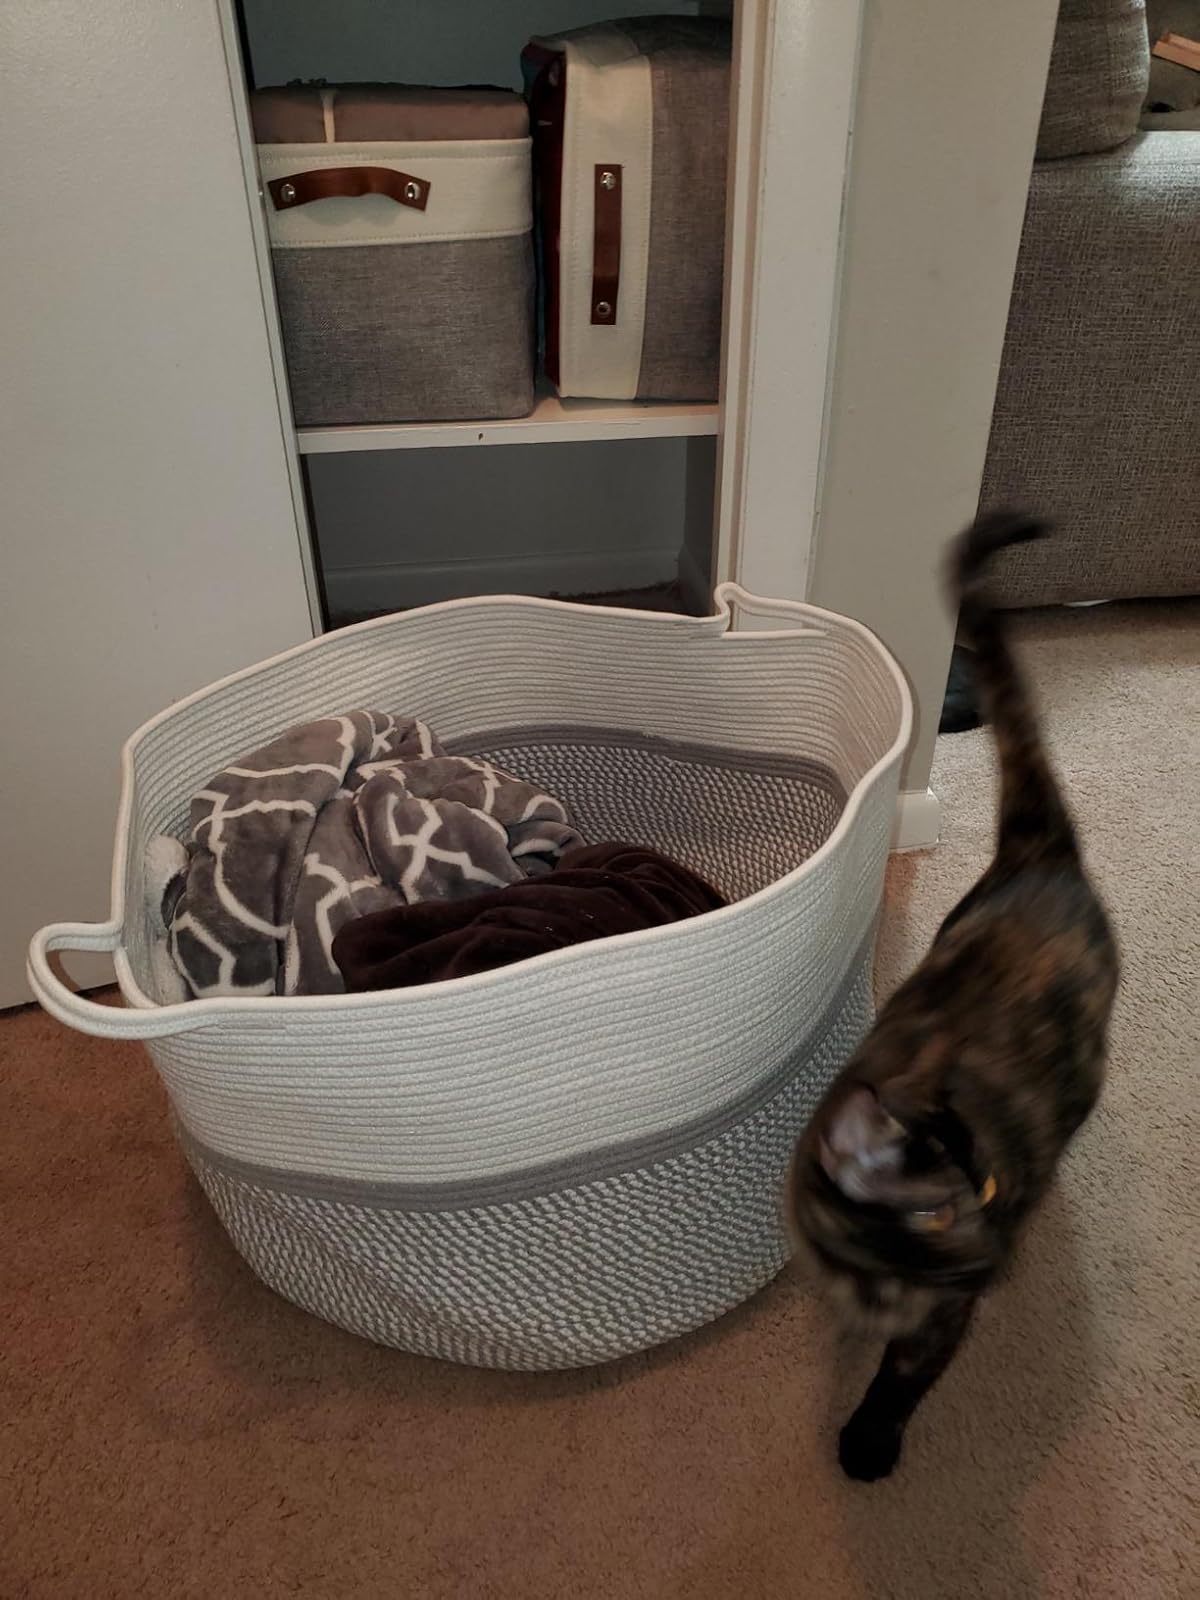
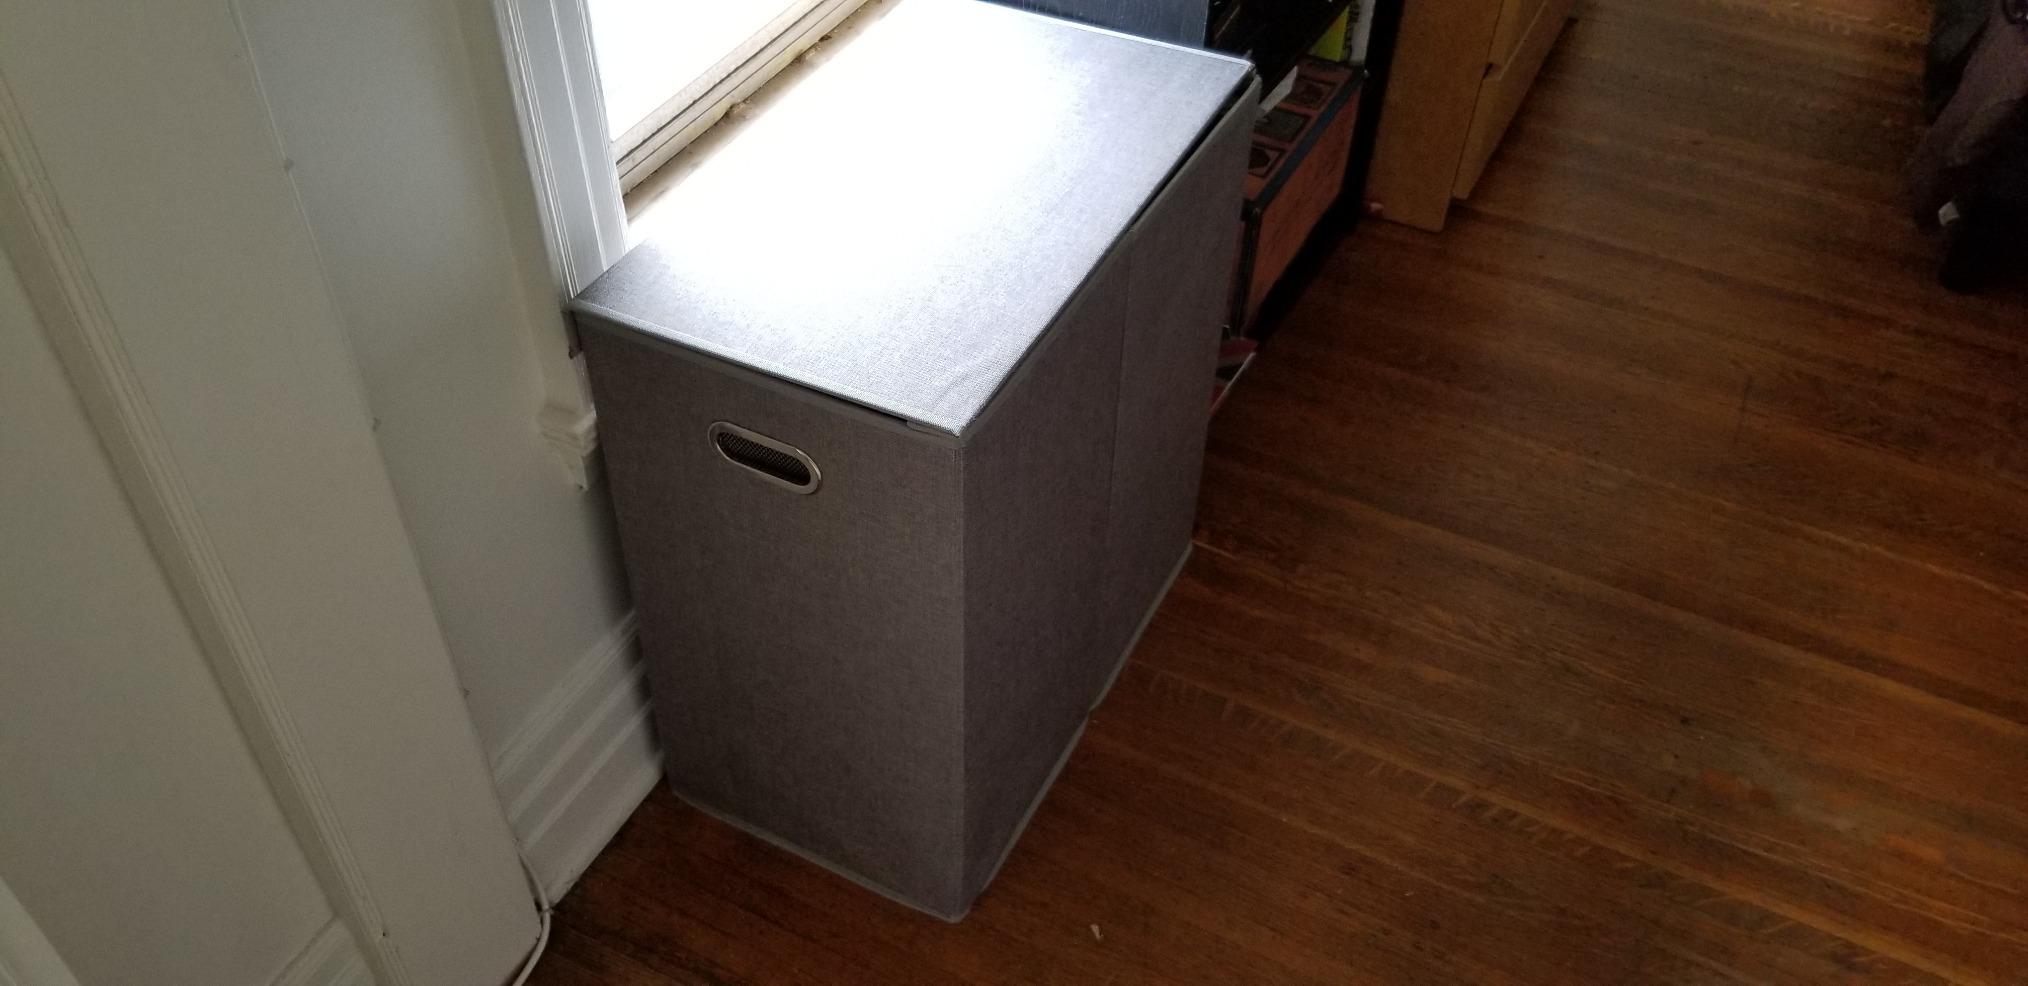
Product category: items_hamper
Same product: no